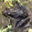
Label: frog